Ukichiro Nakaya

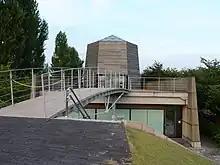
"Nakaya Ukichoro Museum of Snow and Ice" (the hexagonal building, echoing the six-sided nature of snowflakes), at Katayamazu hot springs, Kaga, Ishikawa, Japan

Nakaya was born near the Katayamazu hot springs in Kaga, Ishikawa Prefecture, near the area depicted in "Hokuetsu Seppu", an encyclopedic work published in 1837 that contains 183 sketches of natural snowflake crystals – the subject that became Nakaya's life work.